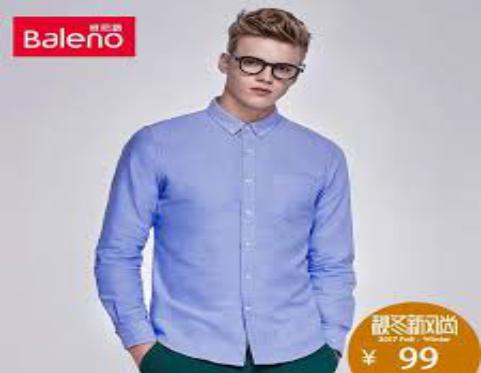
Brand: BALENO
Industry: Clothes